Captain of His Soul

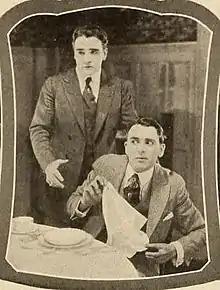
Desmond and Gunn in "Captain of His Soul"

Captain of His Soul is a 1918 film directed by Gilbert P. Hamilton for Triangle Film Corporation. The scenario was adapted by Lillian Ducey from an Eleanor Talbot Kinkead magazine story, "Shackles."